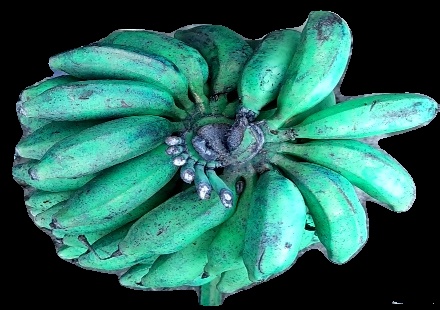
Variety: rasbale
Grade: grade3